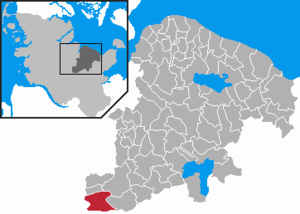
Bönebüttel
Kort
Bönebüttel er en kommune i det nordlige Tyskland, beliggende øst for Neumünster i det sydvestligste hjørne af Kreis Plön. Kreis Plön ligger i delstaten Slesvig-Holsten.